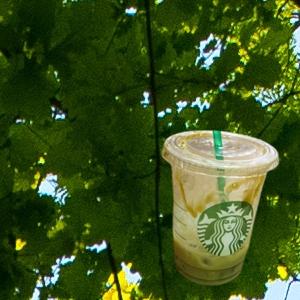
Label: cups